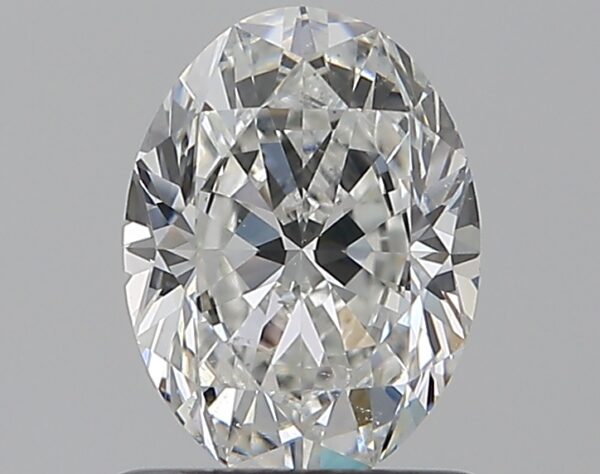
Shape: oval
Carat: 0.9
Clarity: SI1
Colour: G
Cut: EX
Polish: EX
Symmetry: EX
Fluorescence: M
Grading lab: GIA
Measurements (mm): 7.28 x 5.4 x 3.4